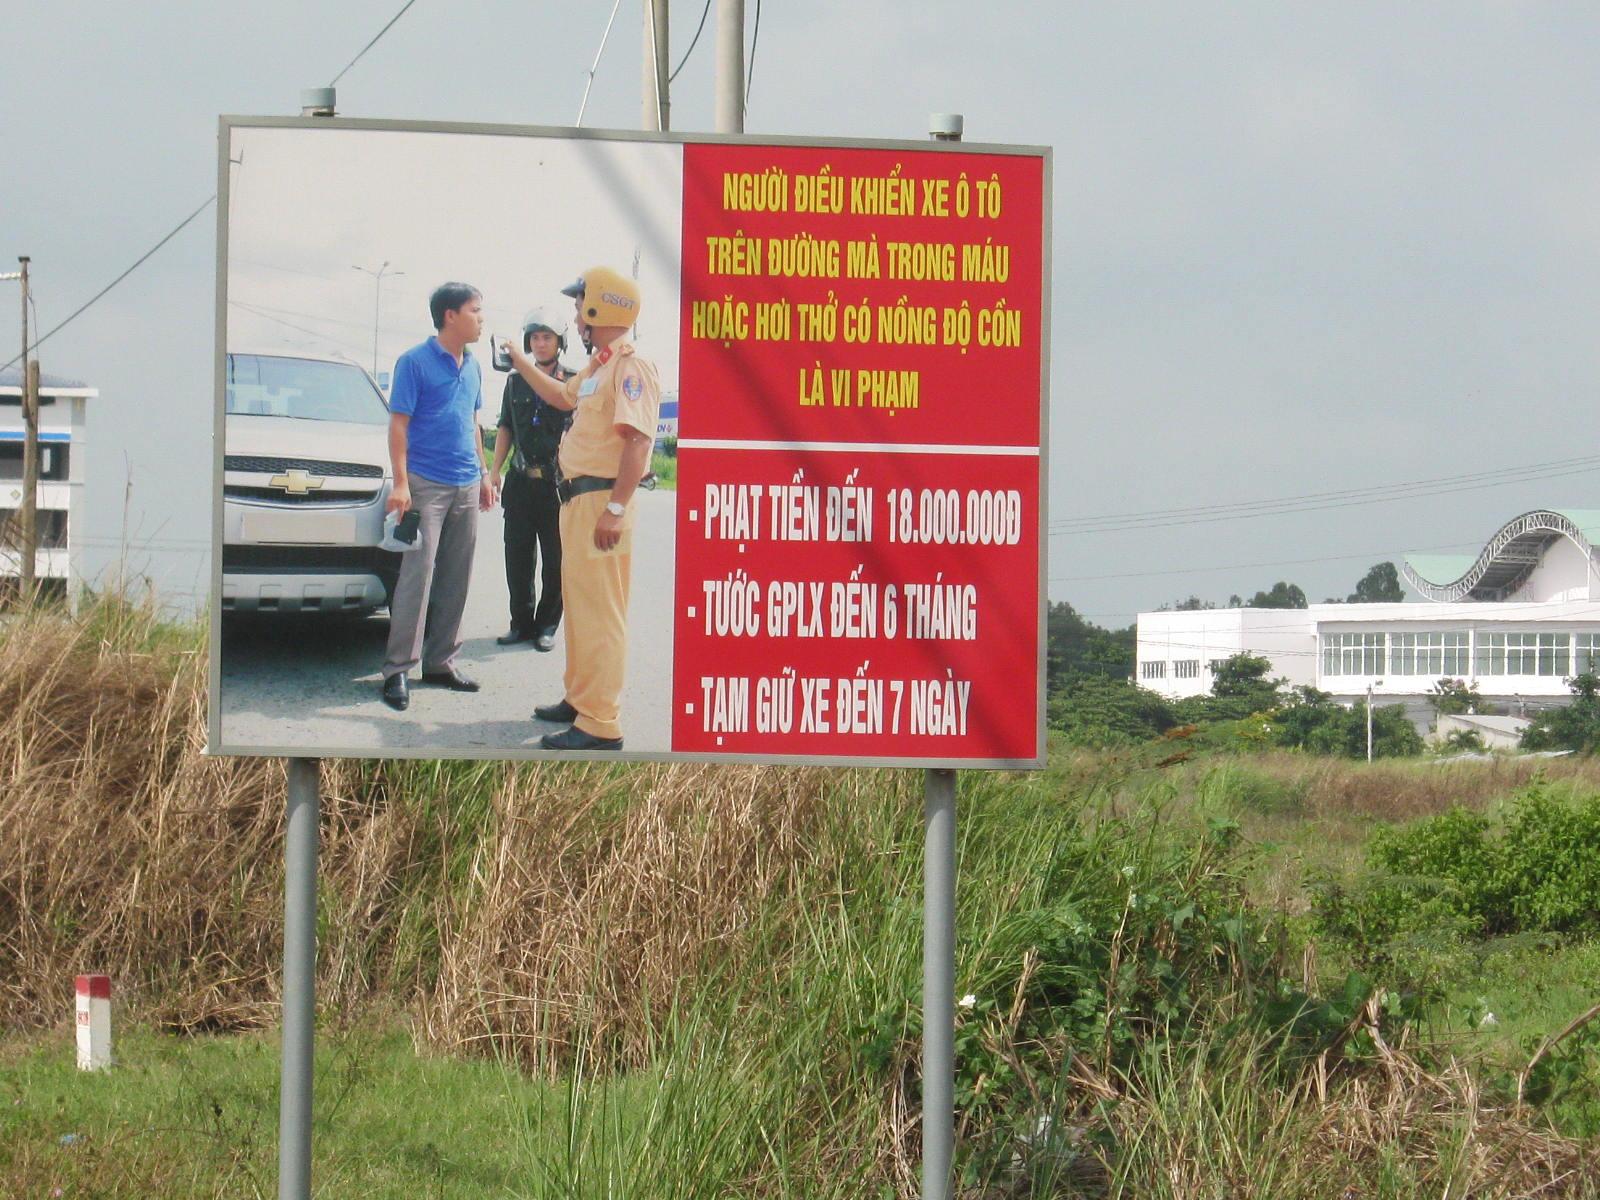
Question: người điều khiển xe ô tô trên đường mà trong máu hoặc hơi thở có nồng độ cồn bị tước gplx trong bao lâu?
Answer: người điều khiển xe ô tô trên đường mà trong máu hoặc hơi thở có nồng độ cồn bị tước gplx đến 6 tháng